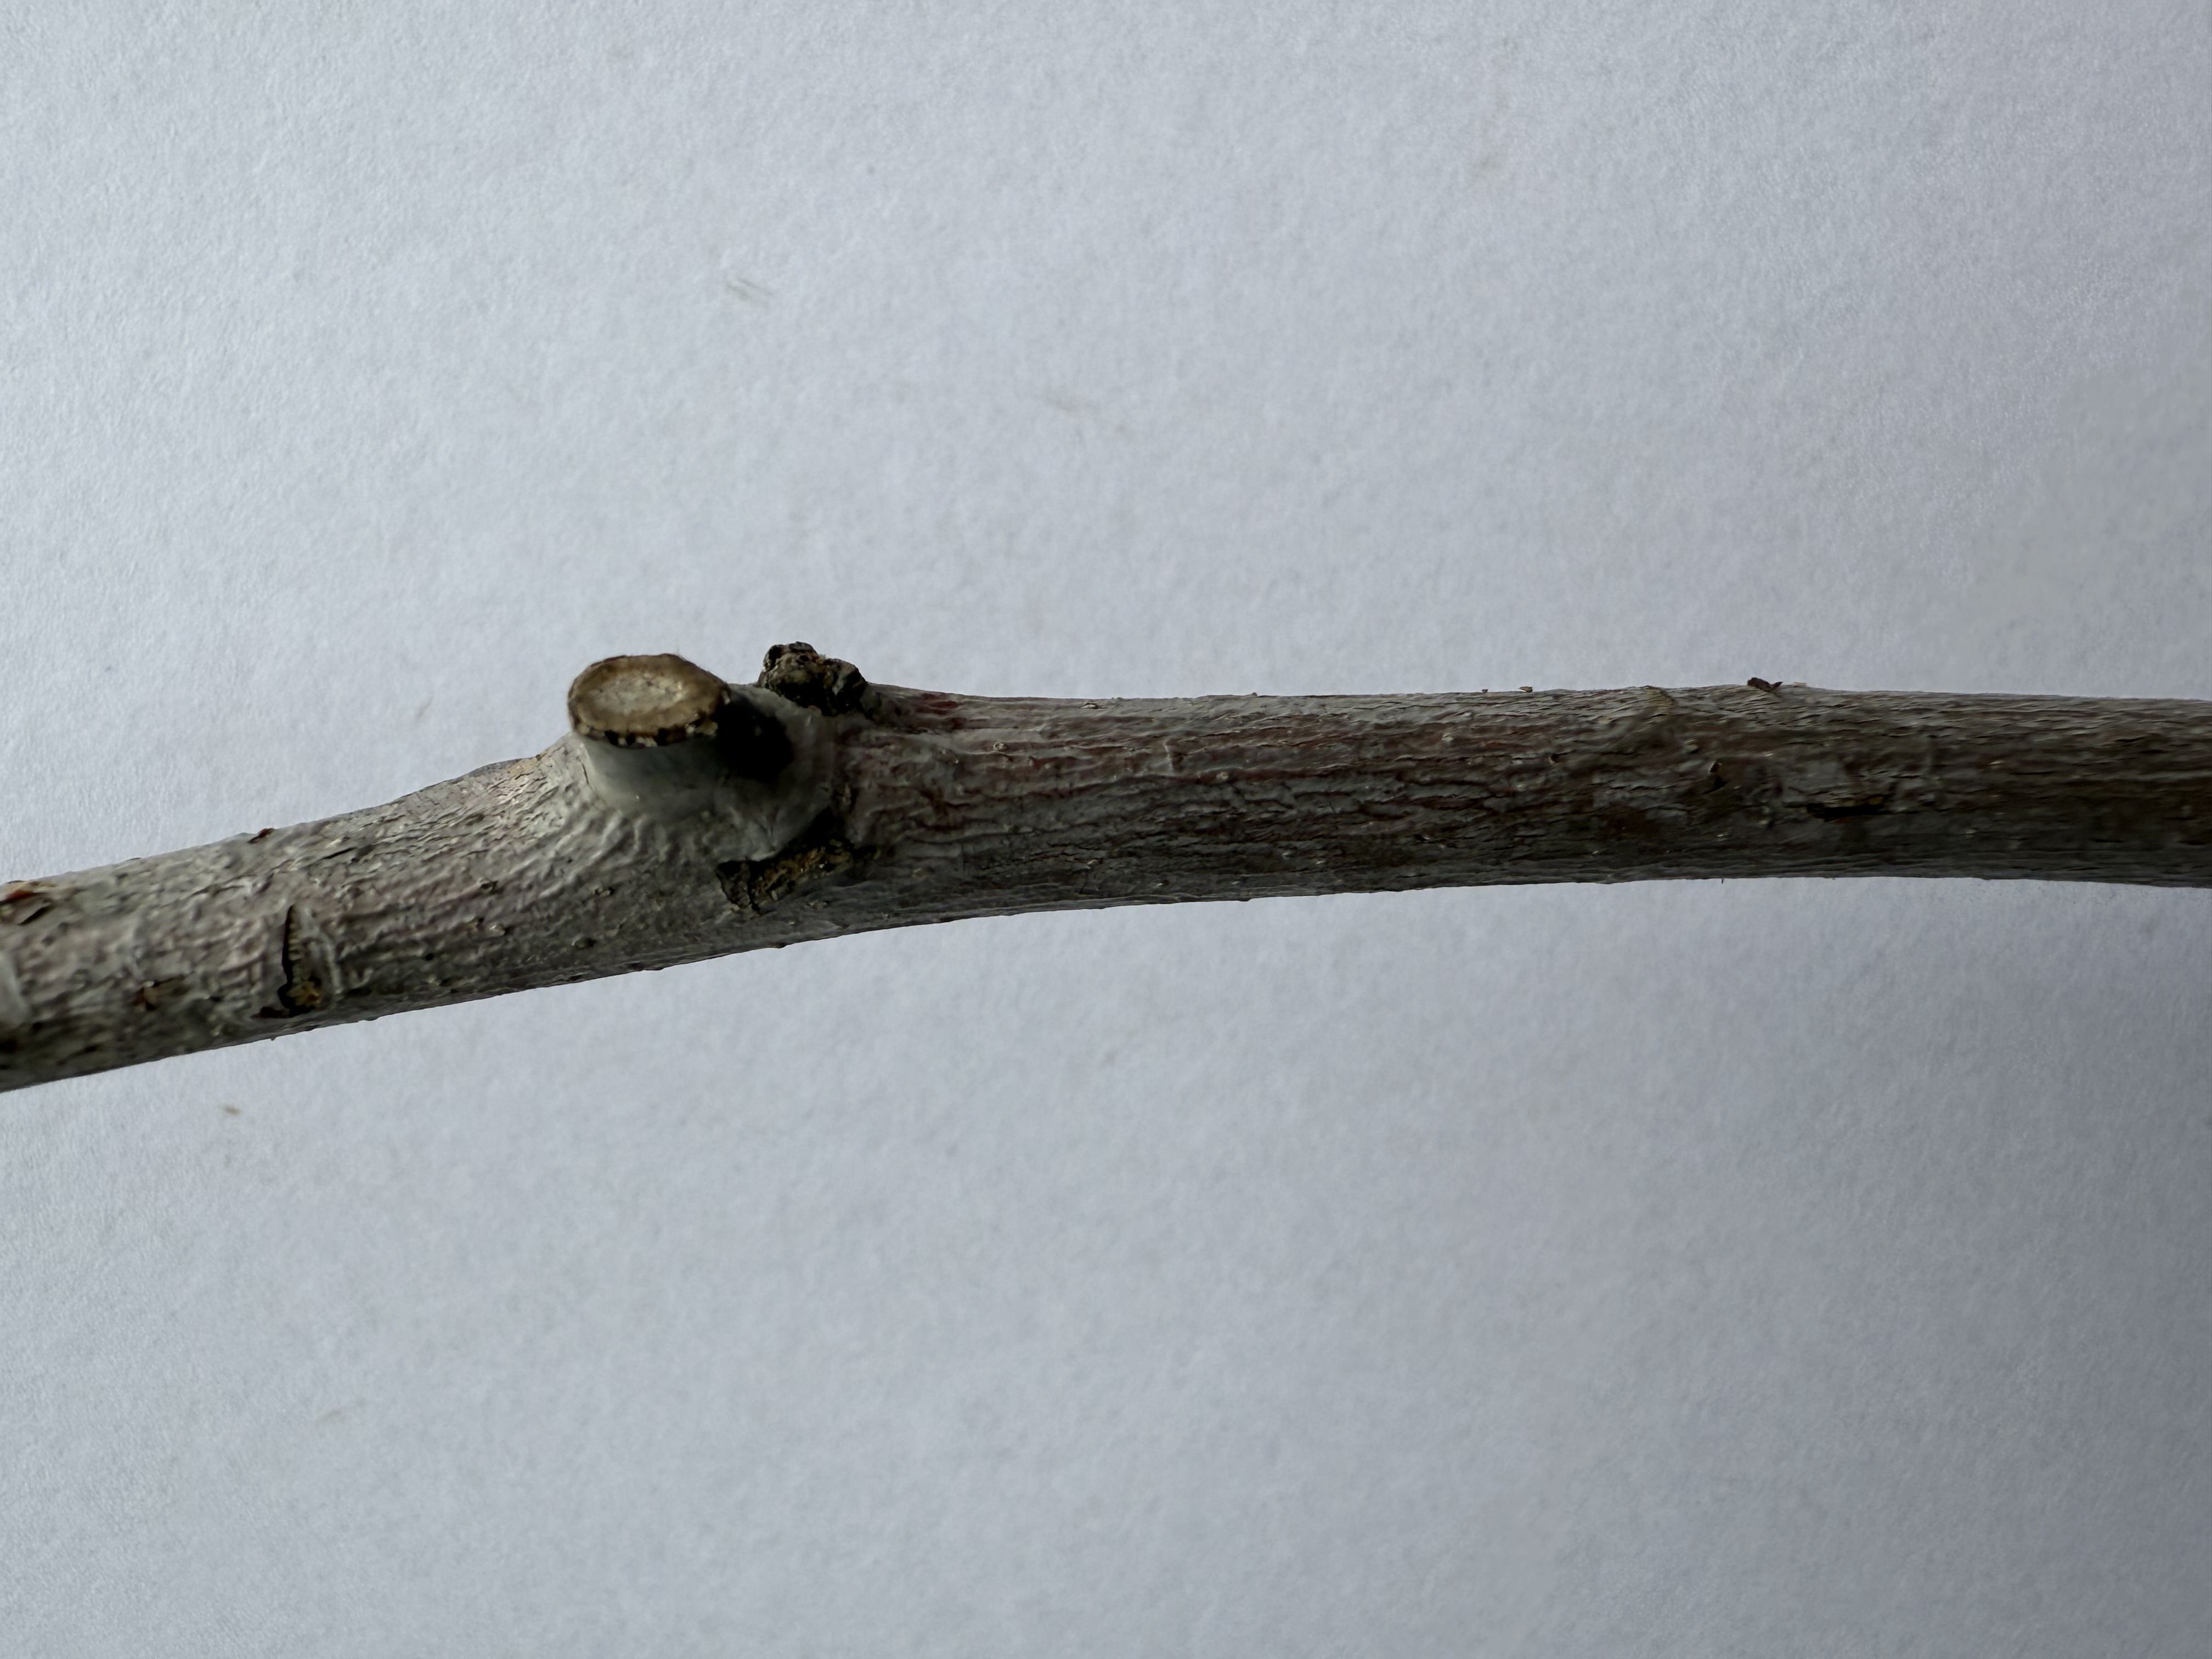
Variety: Jujube